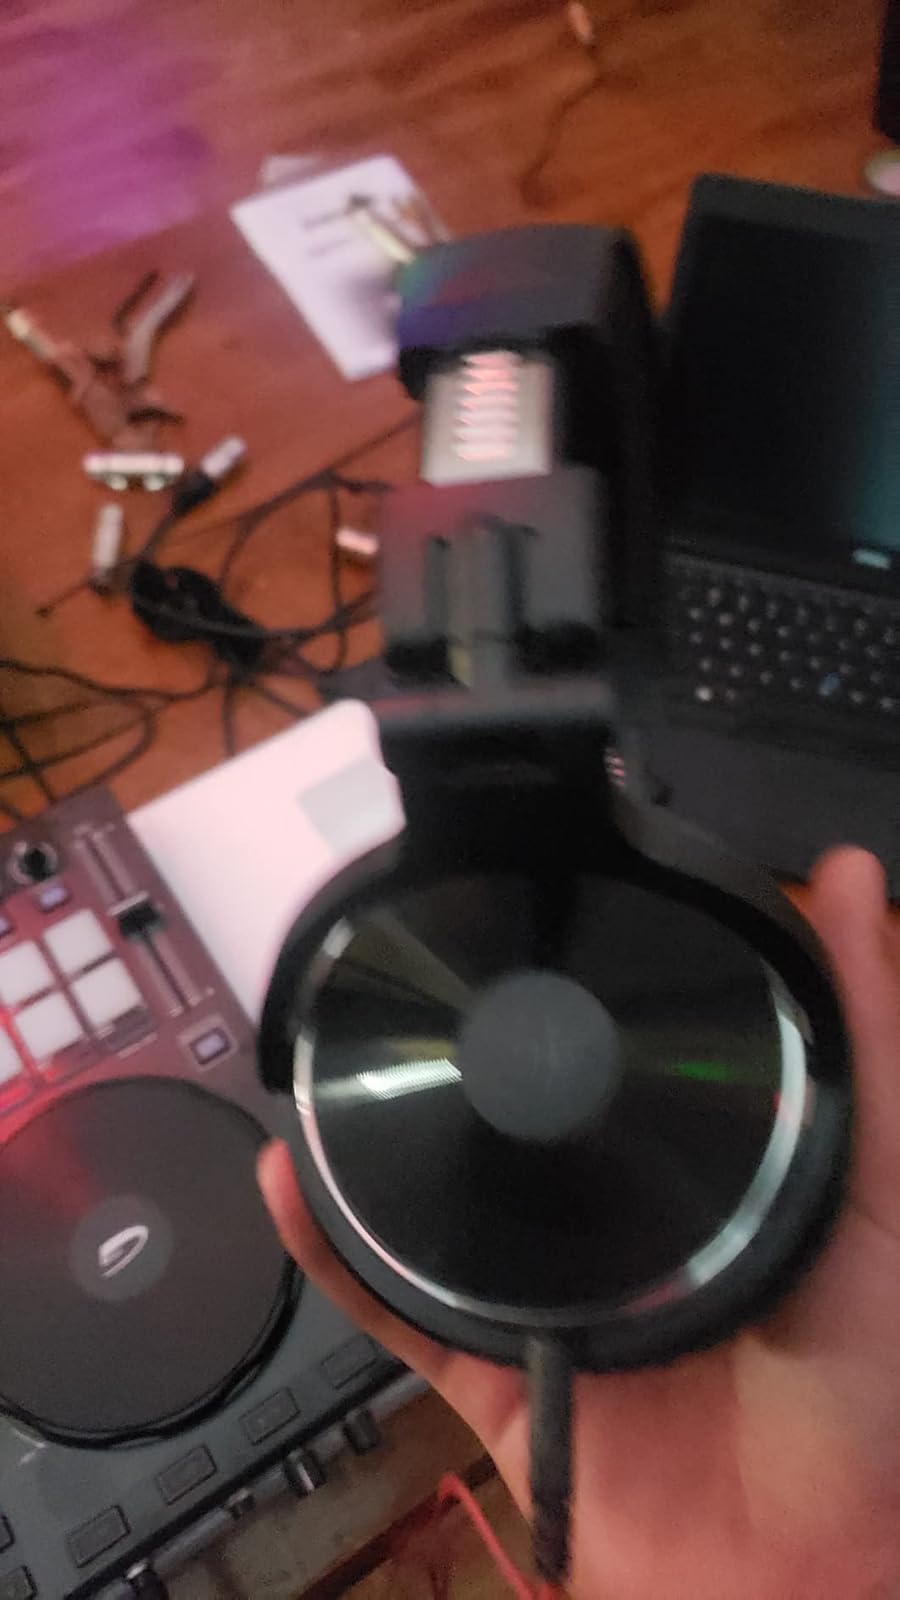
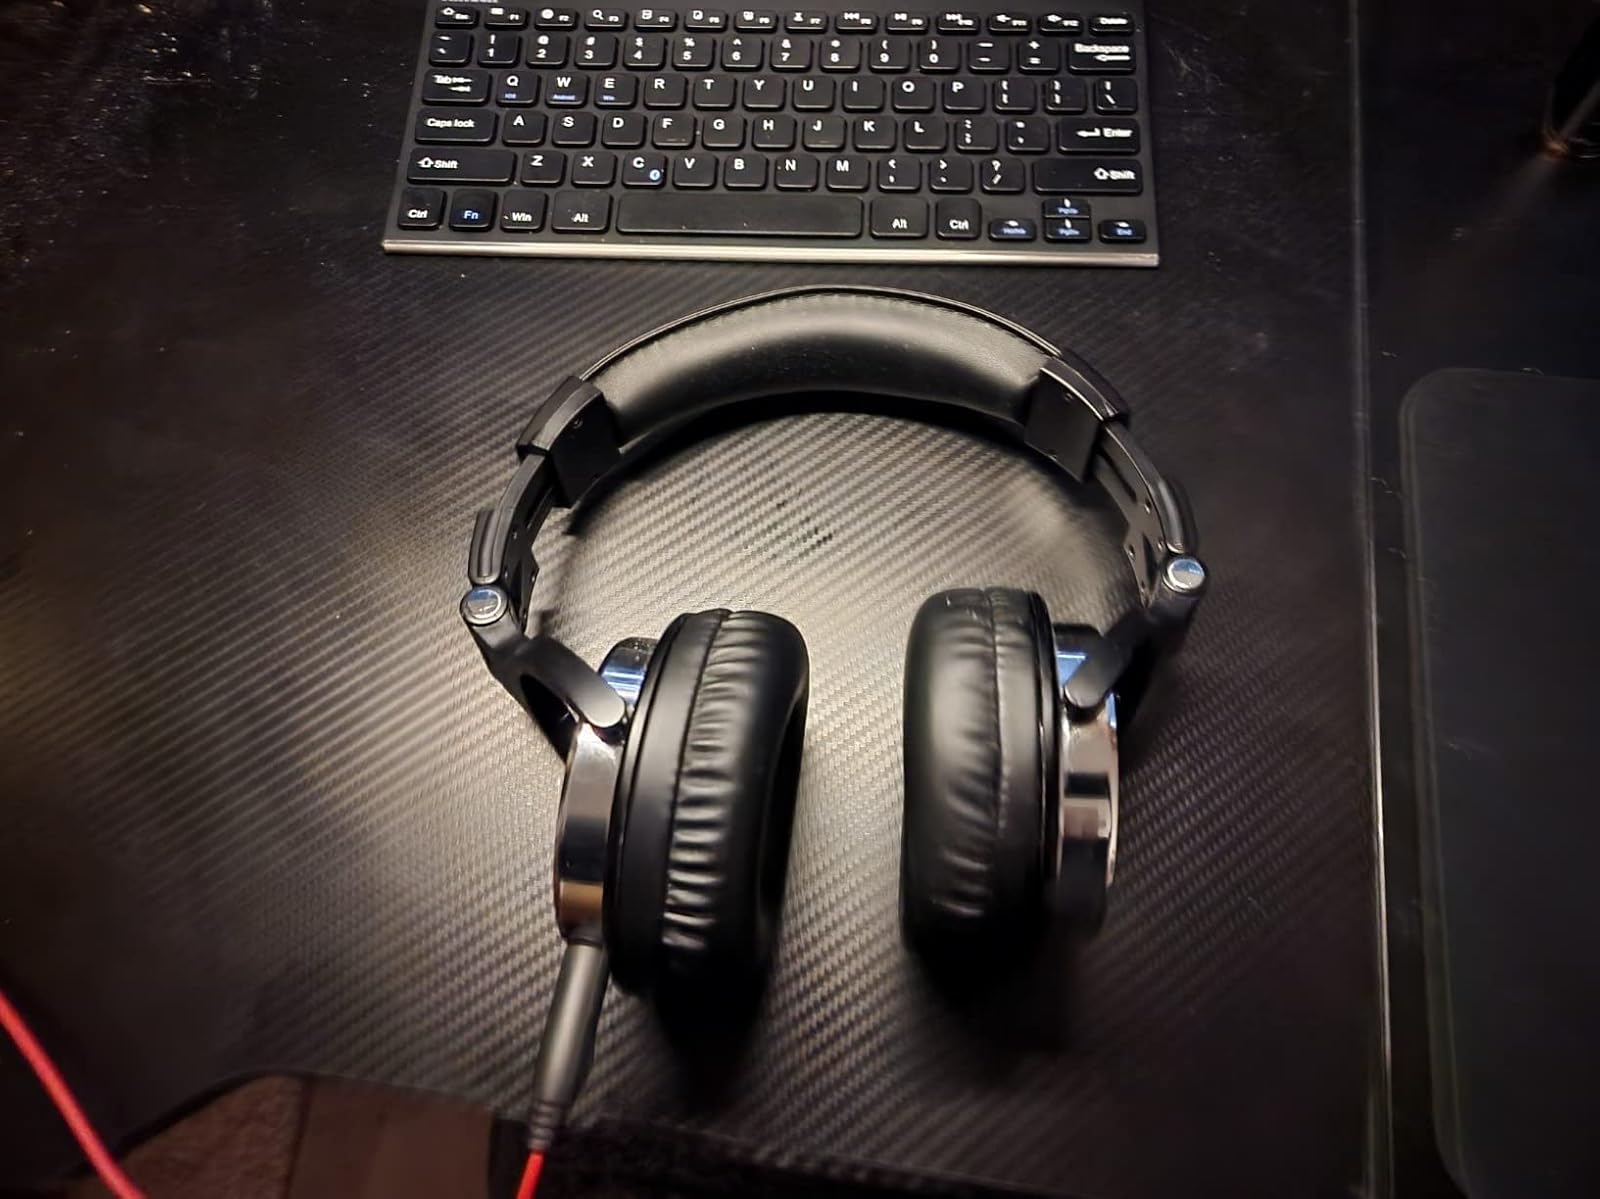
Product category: headphones
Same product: yes